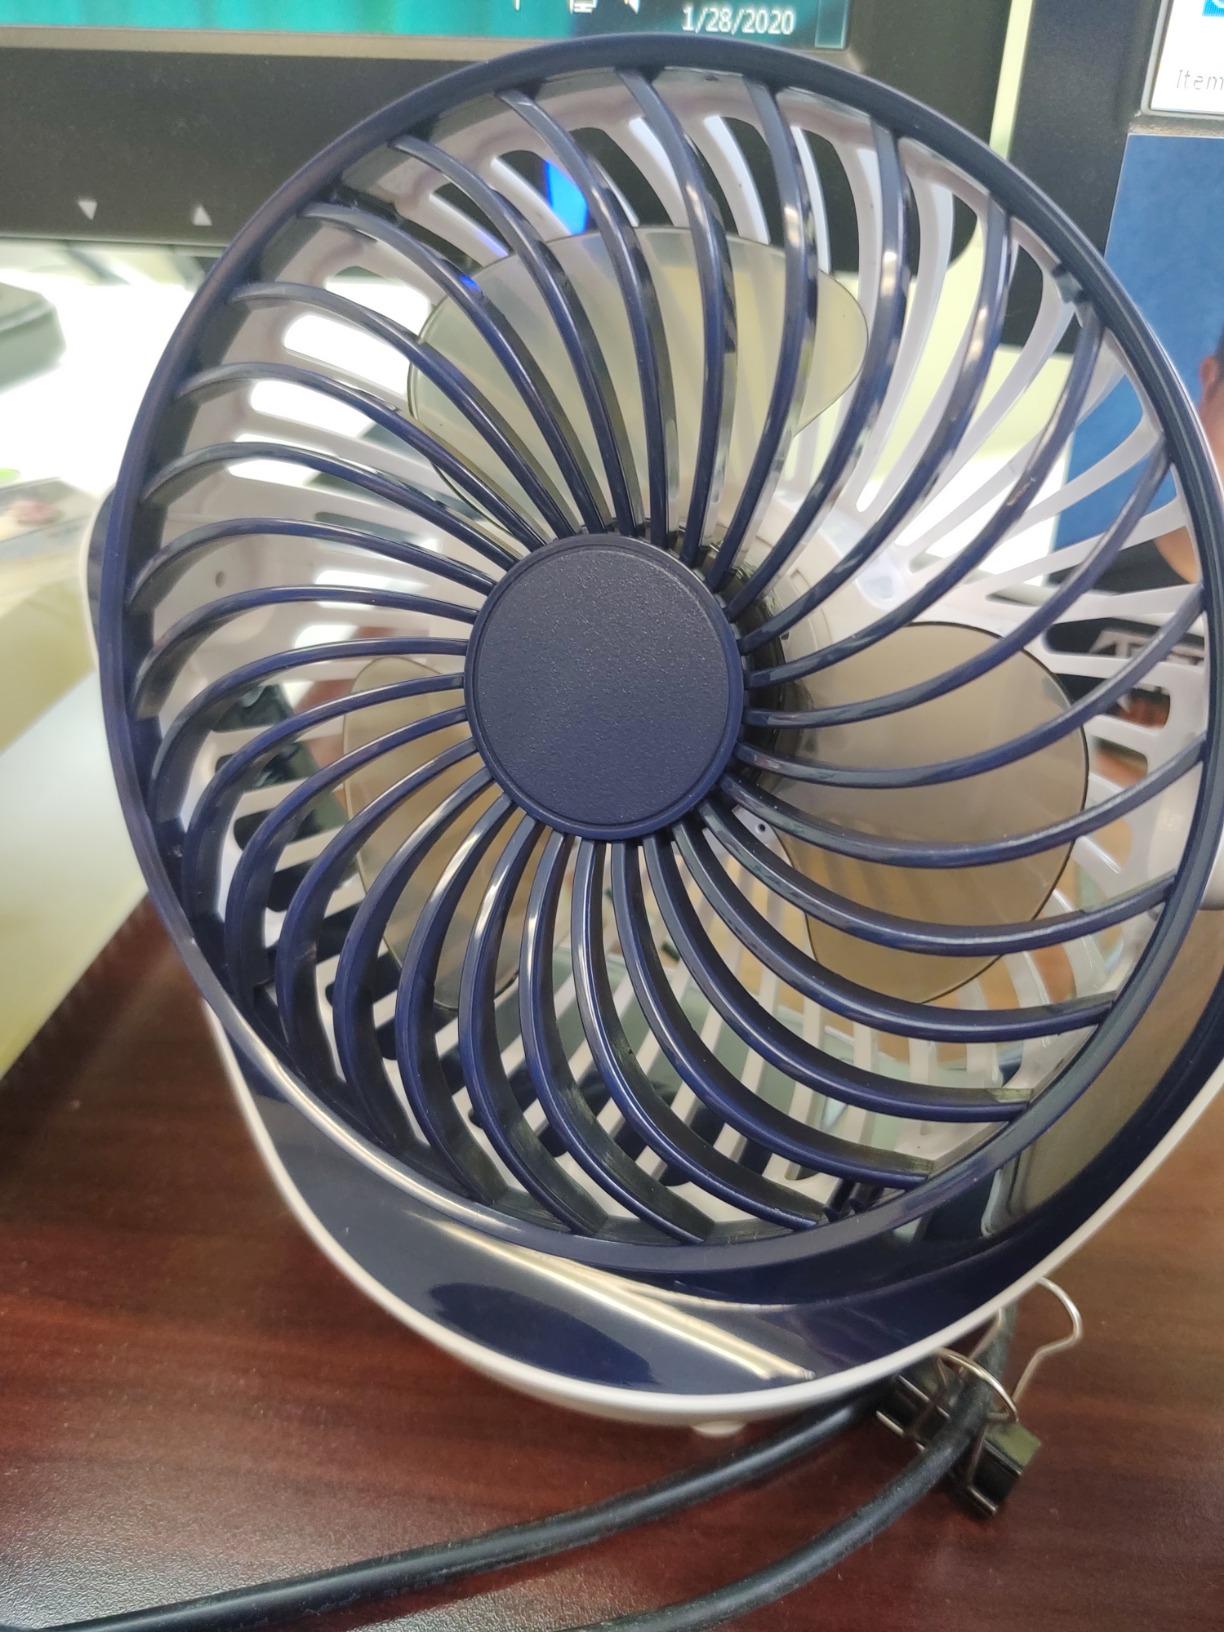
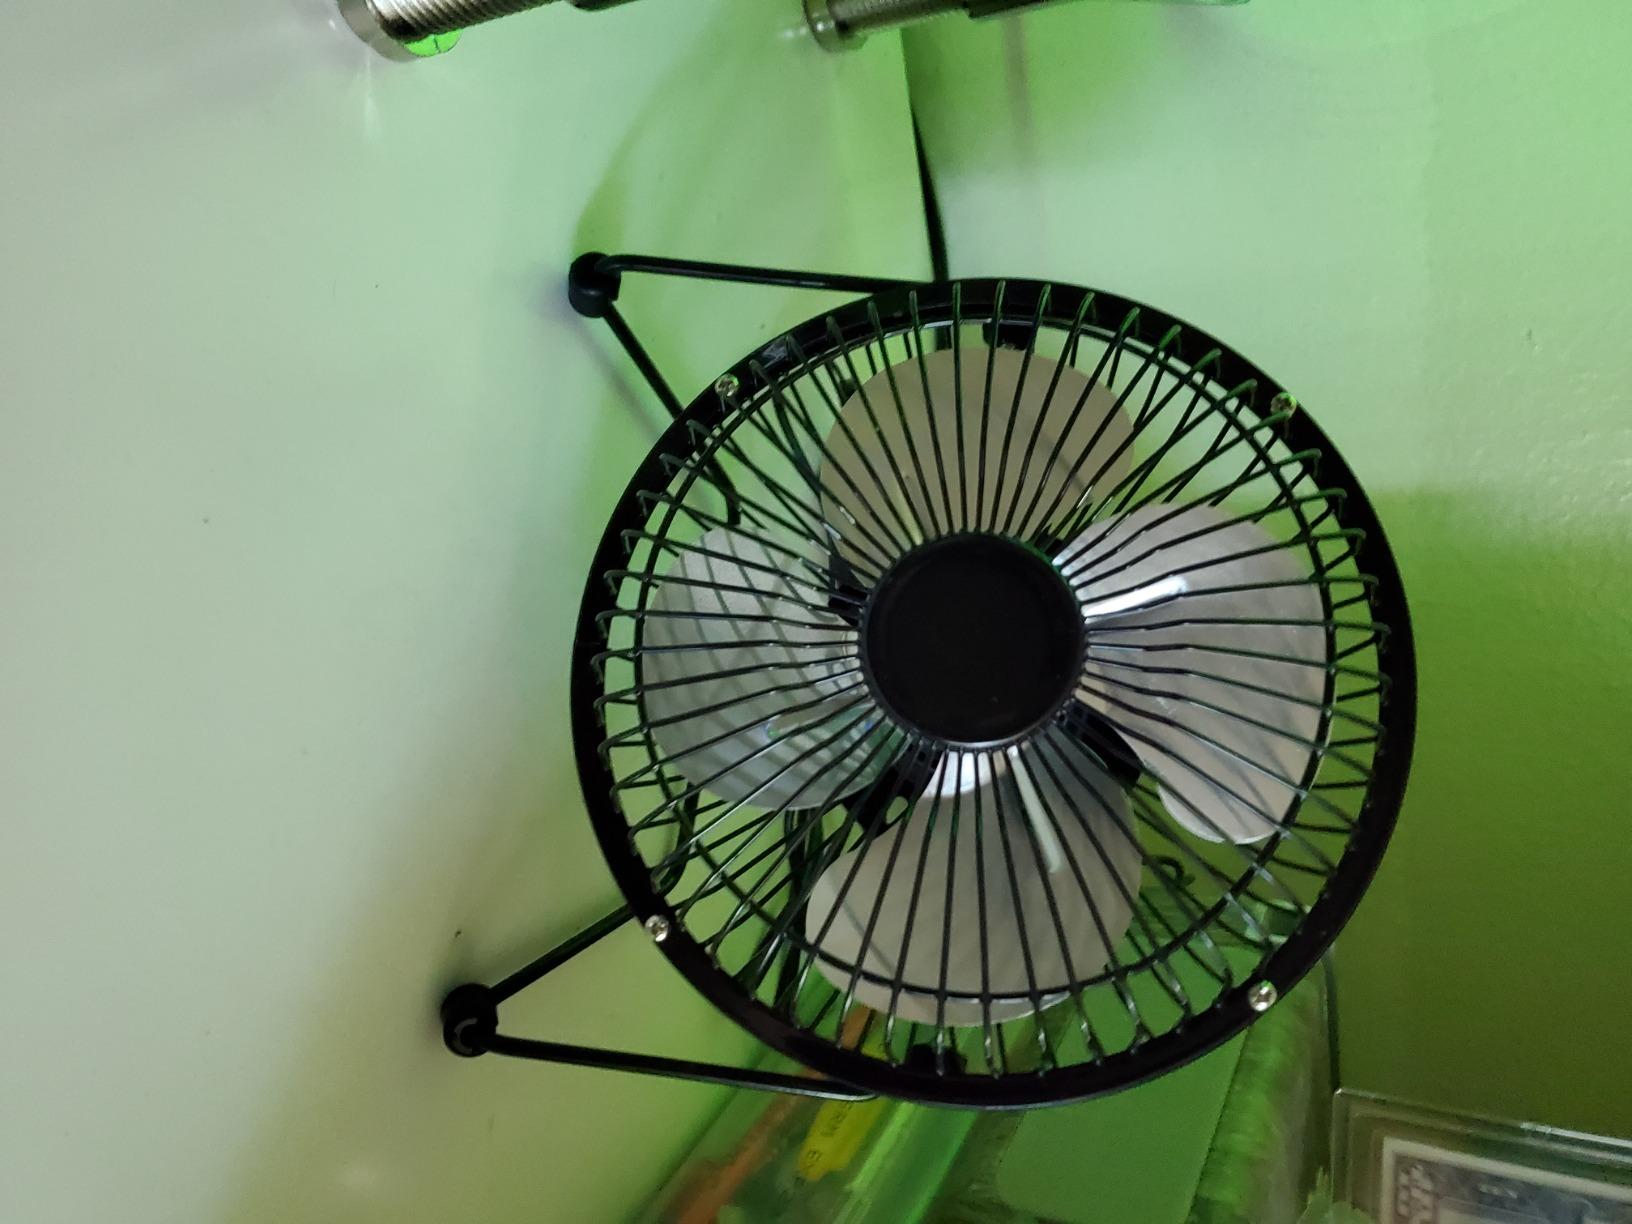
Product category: fan
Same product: no